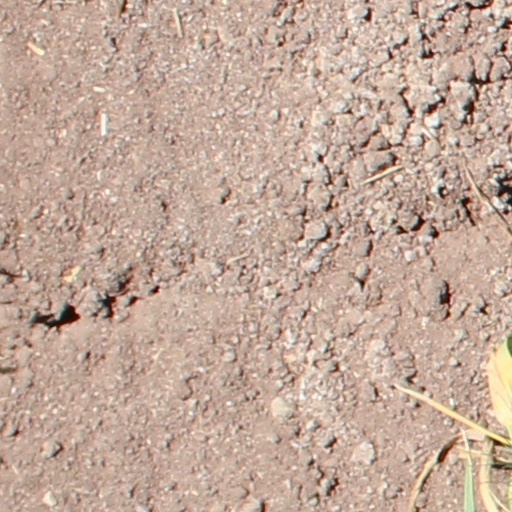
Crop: wheat